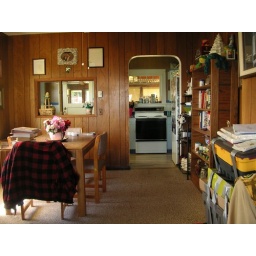
View from living room to dining room to kitchen- sewing stuff still in duck tape- 6-13